Monts, Oise

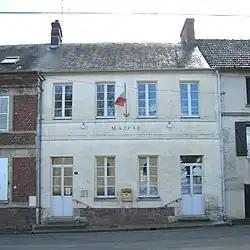
The town hall in Monts

Monts is a commune in the Oise department in northern France.